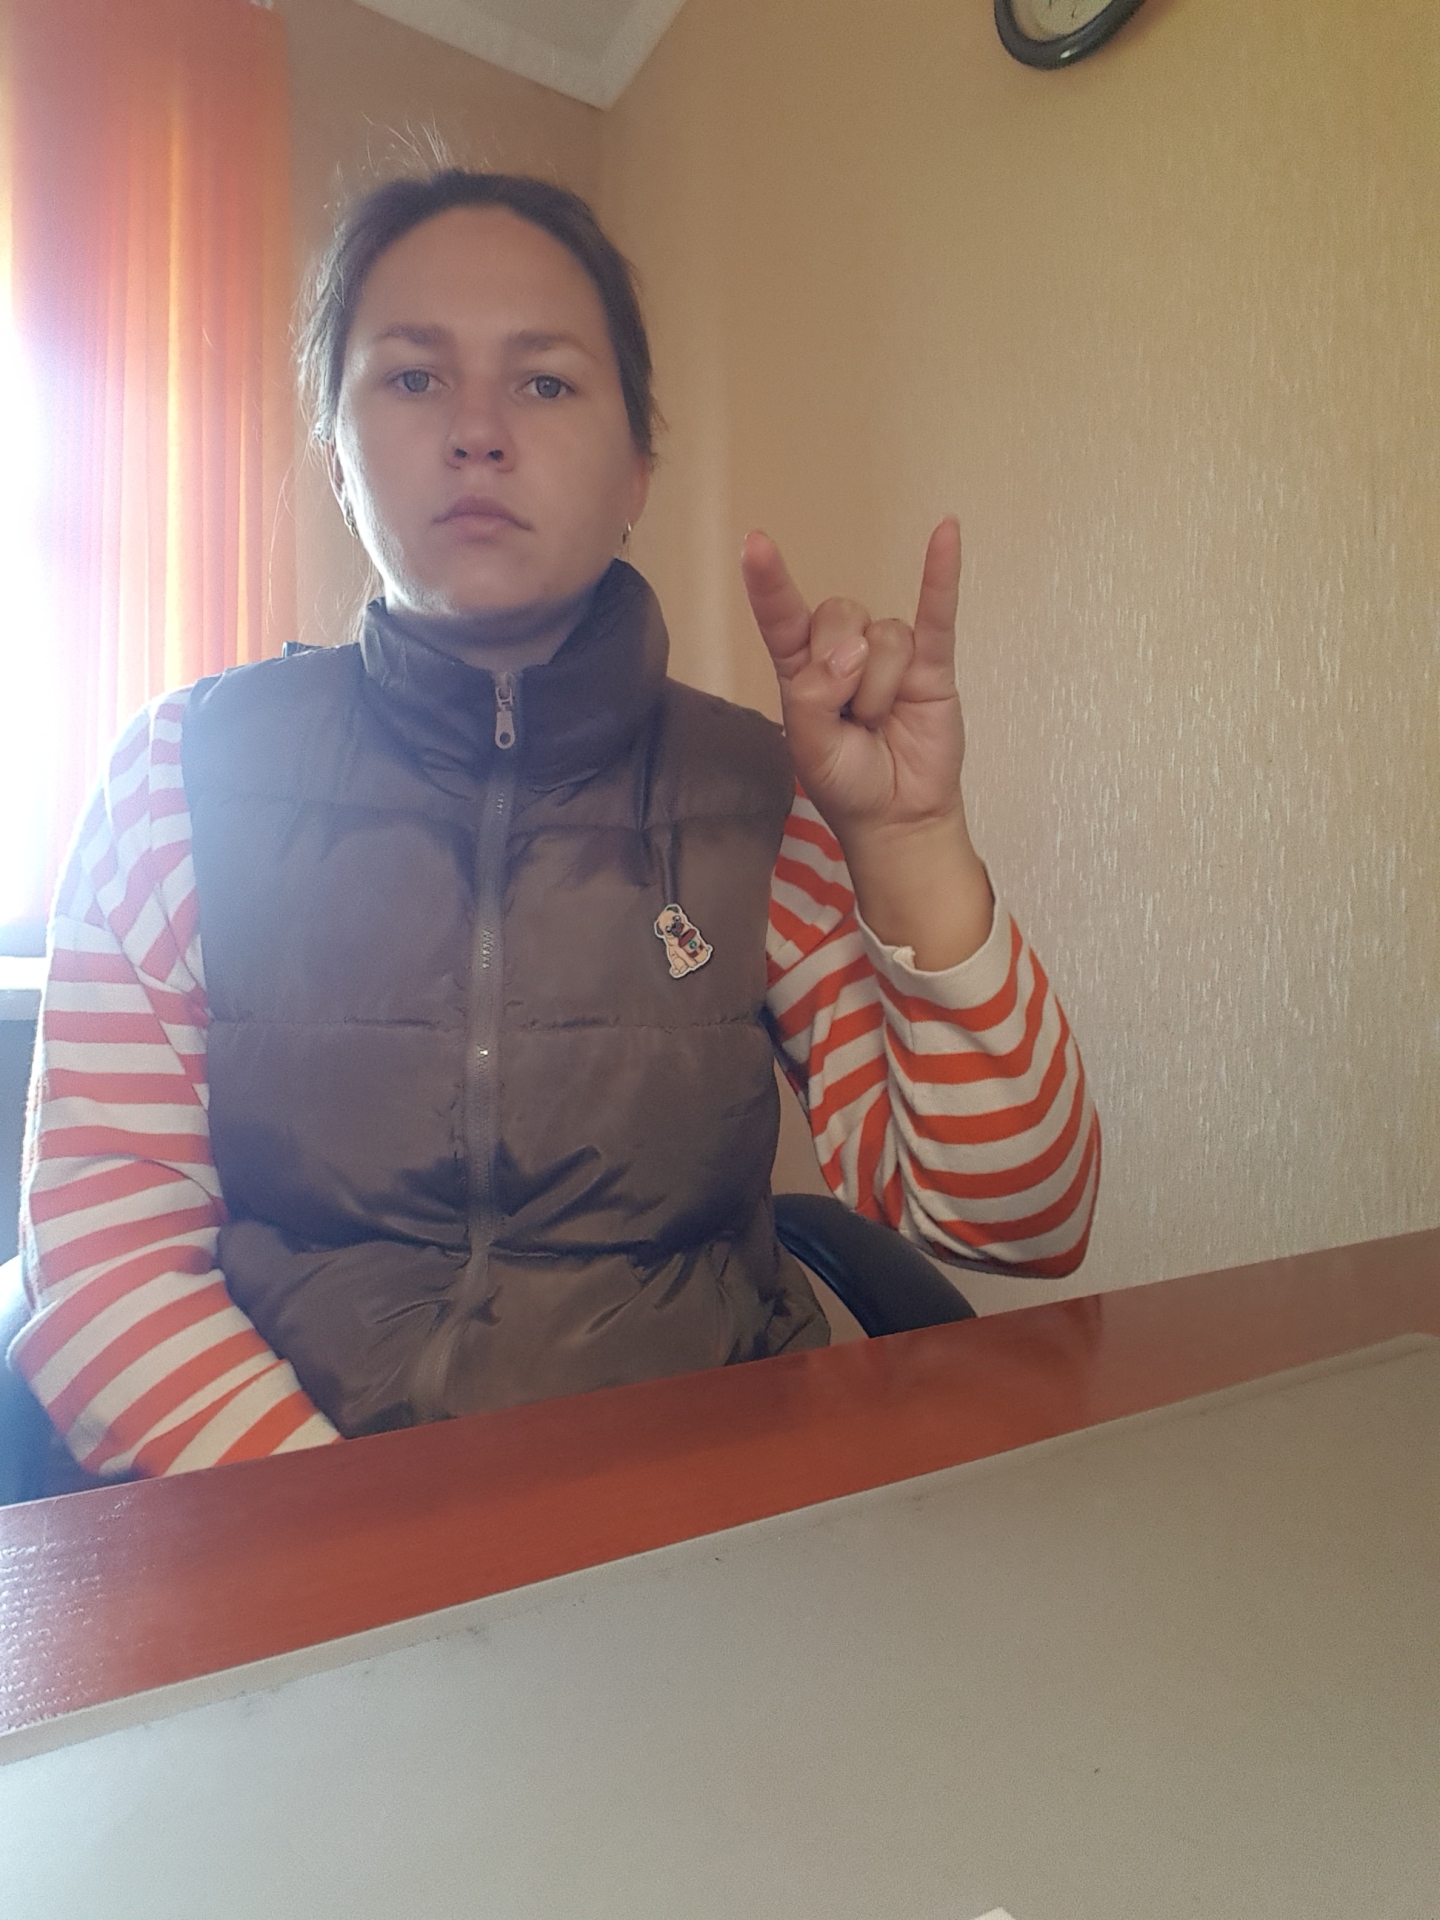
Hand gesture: rock